Anna Karenina (1915 film)

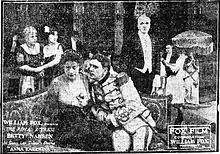
Newspaper advertisement for film, 1915

Anna Karenina is a 1915 American silent drama film directed by J. Gordon Edwards and starring Betty Nansen. It was the first American adaptation of the 1878 novel by Leo Tolstoy. Some scenes were shot on location at a ski resort near Montreal.